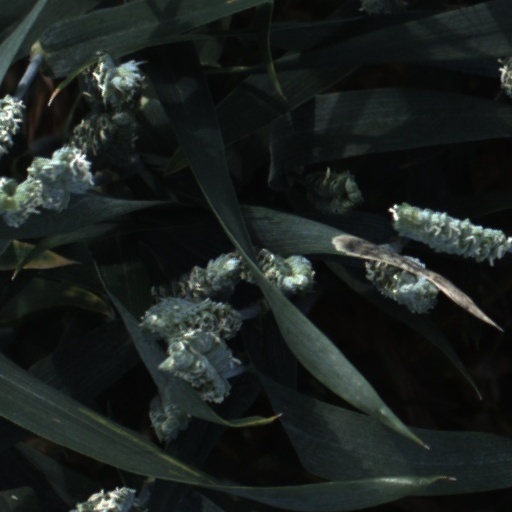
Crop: wheat